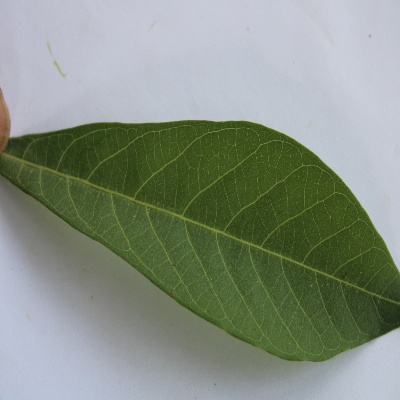
Crop: Cassava
Condition: healthy